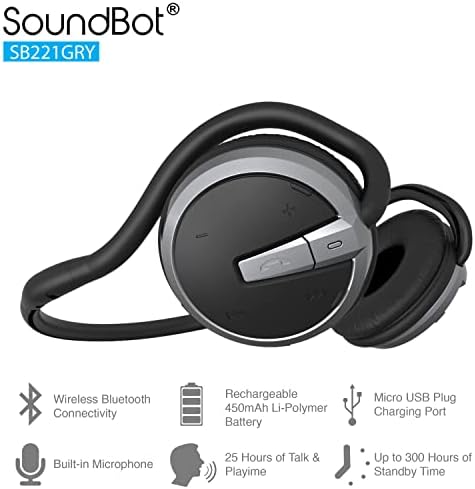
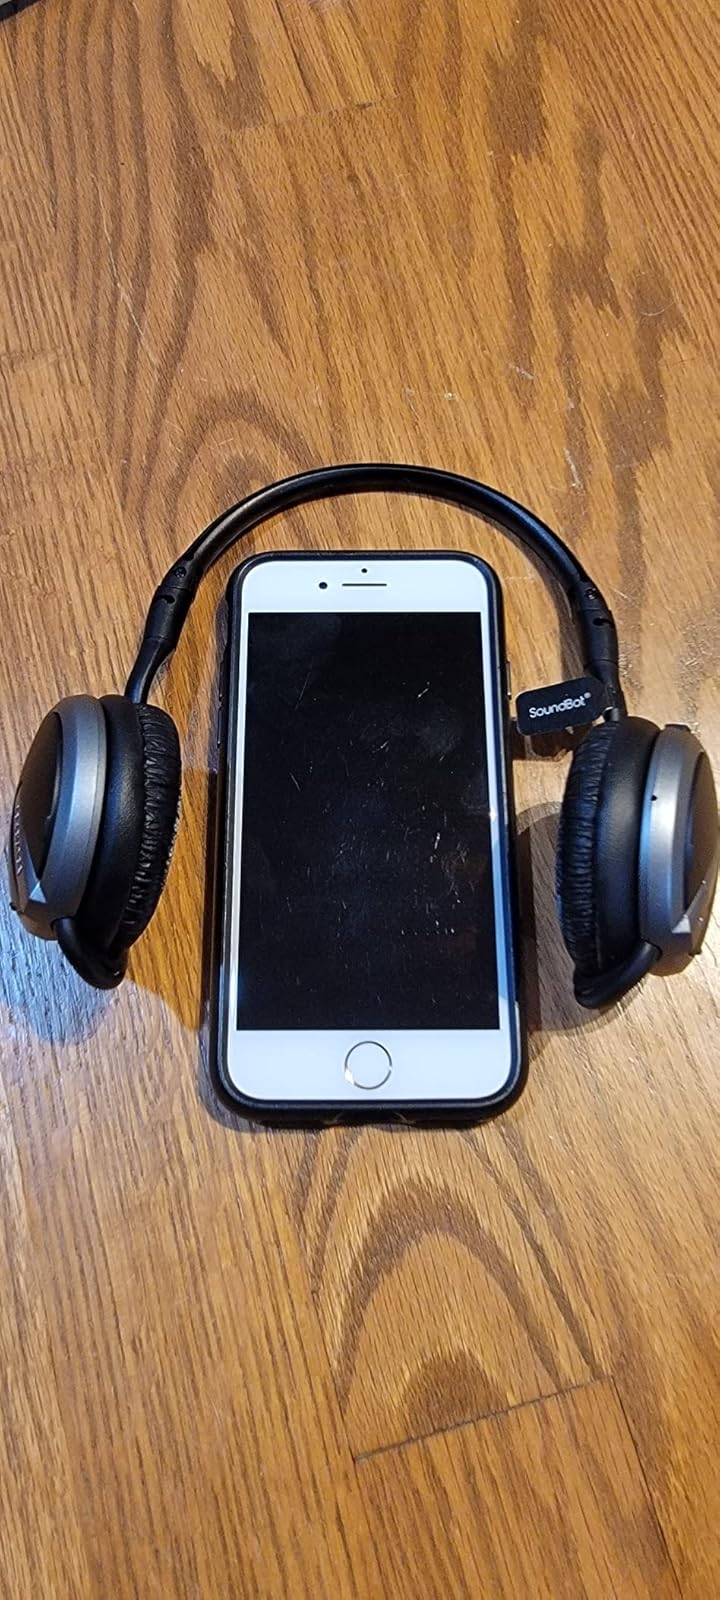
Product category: headphones
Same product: yes